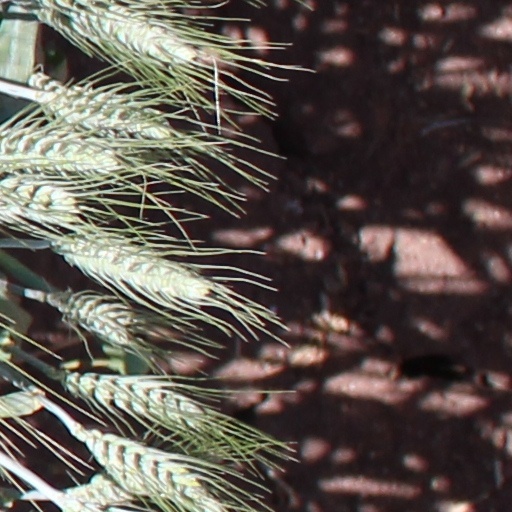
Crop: wheat